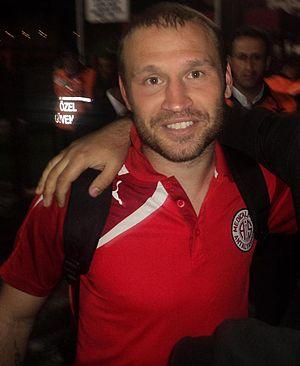
Serkan Balcı est un footballeur turc né le 22 août 1983 à Nazilli. Il évolue au poste d'arrière droit.